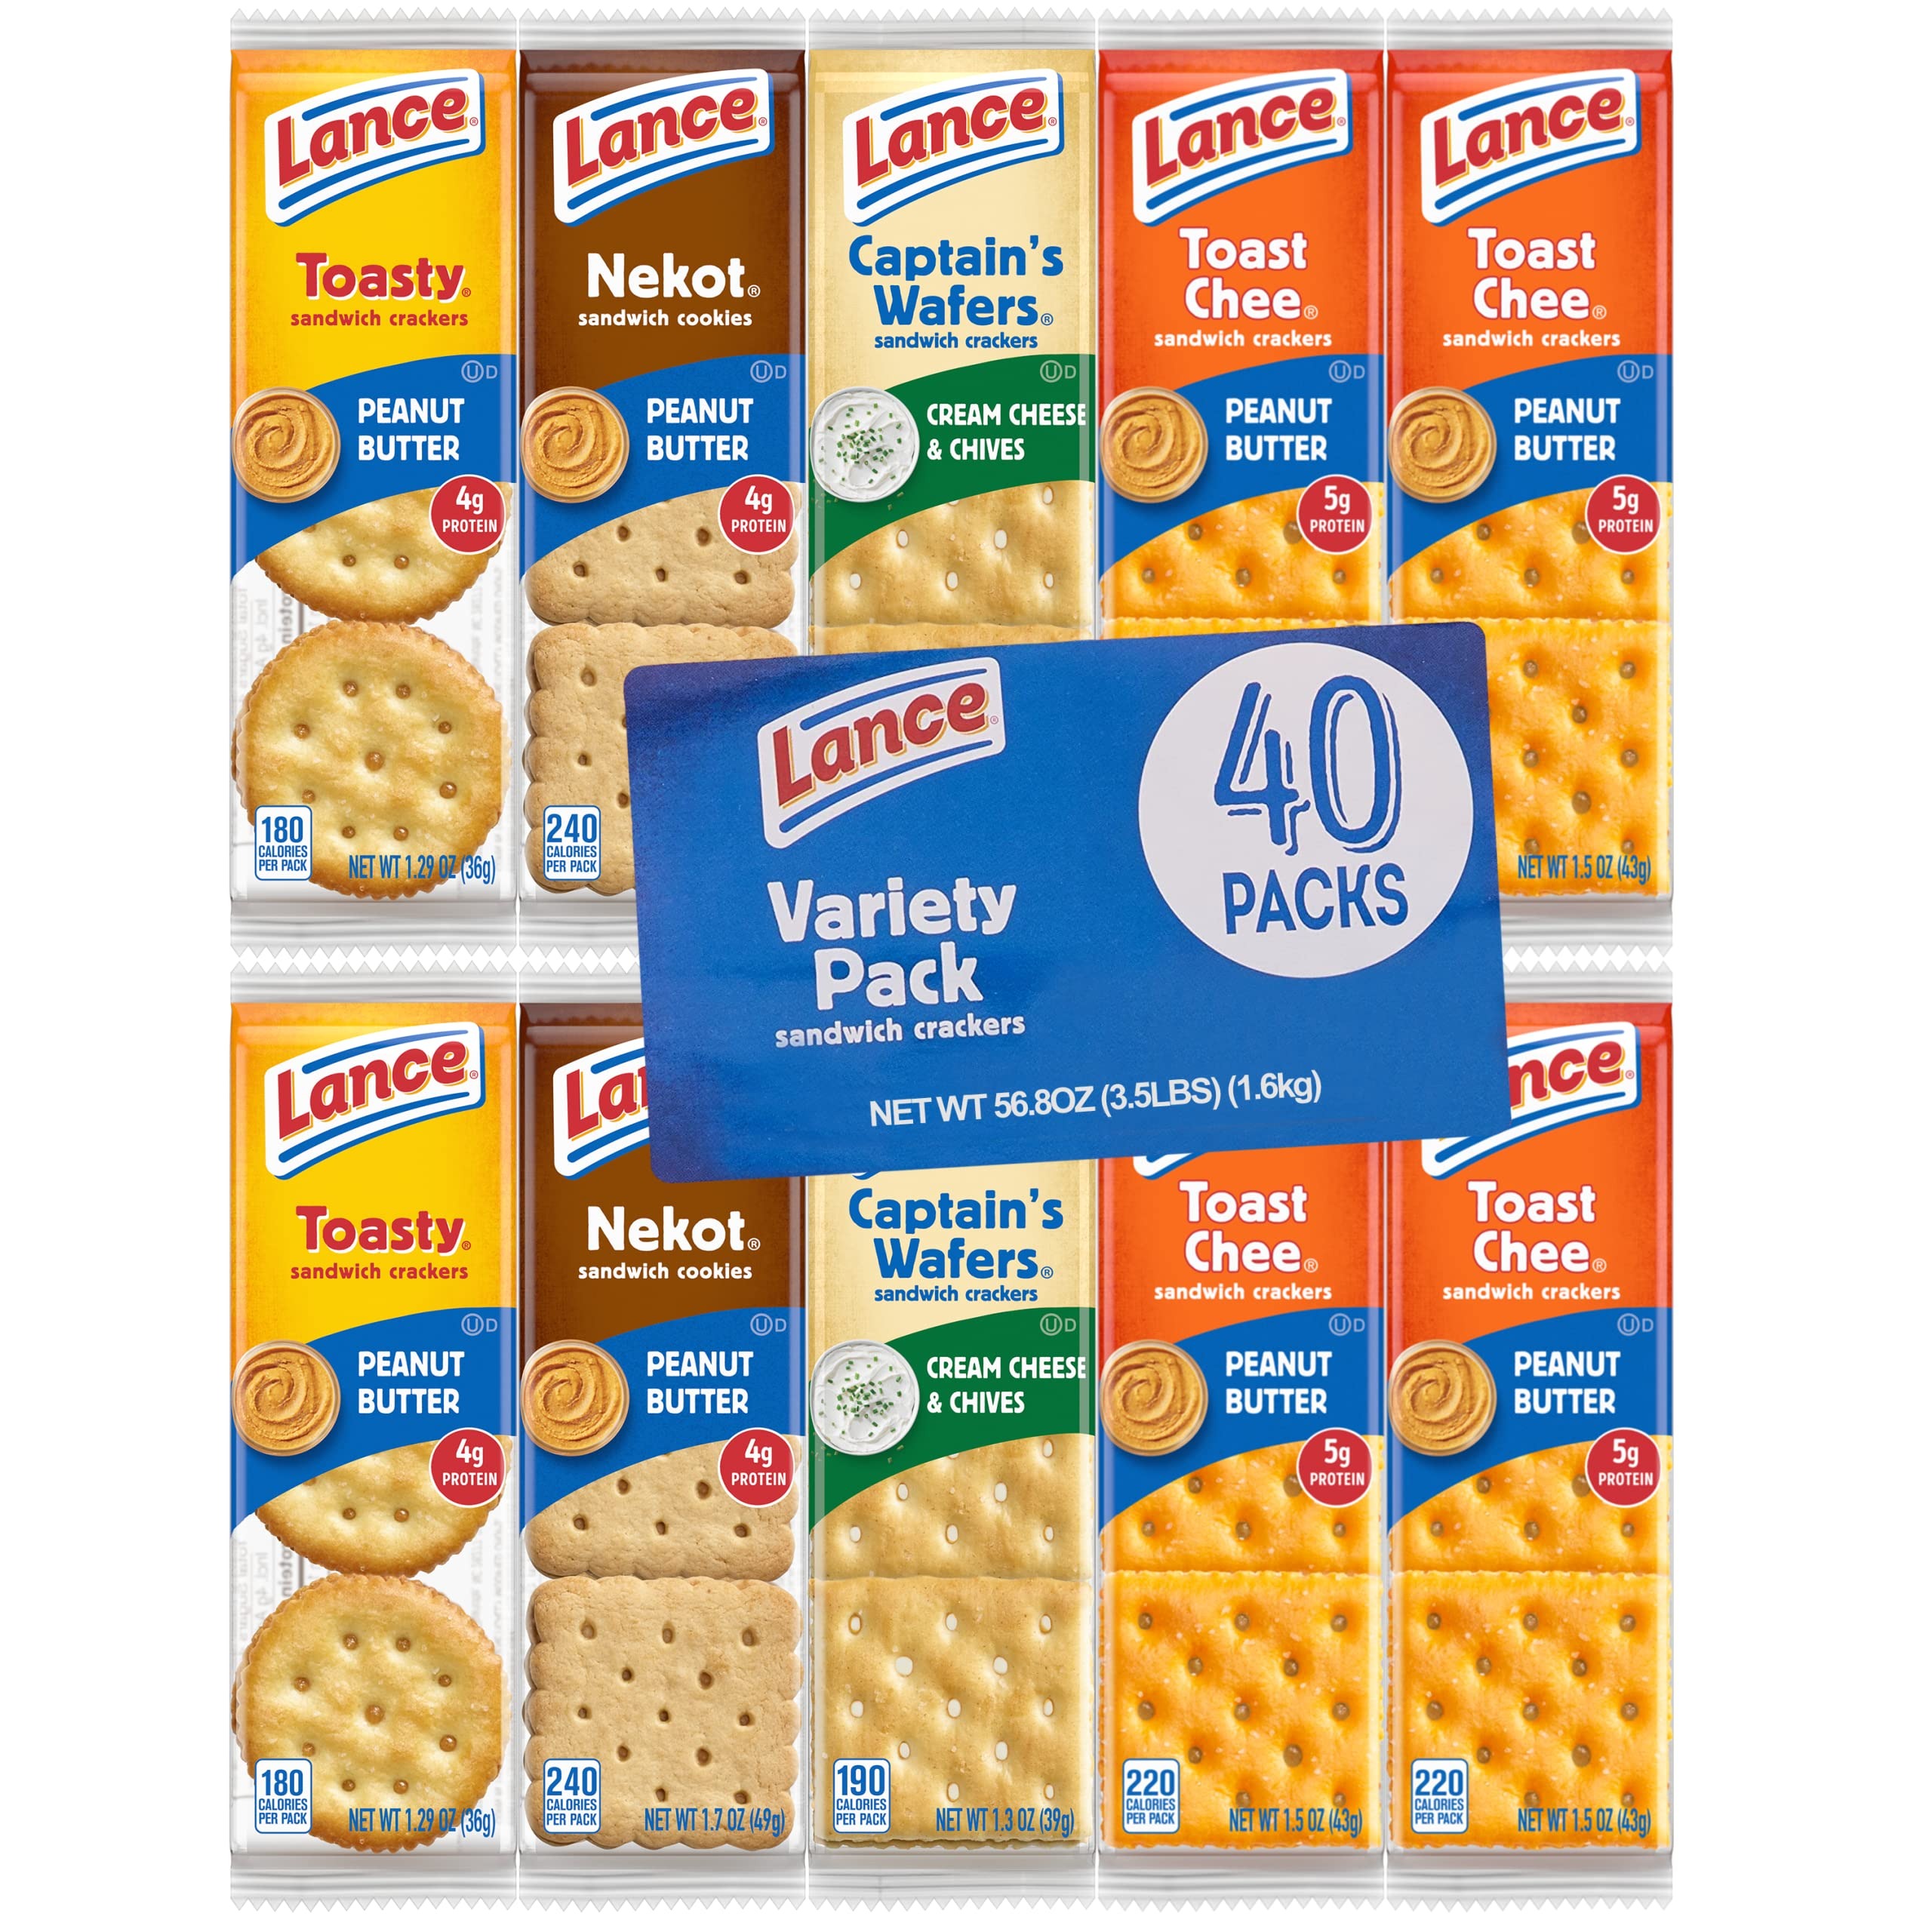
Item Name: Lance Sandwich Cracker Variety Pack (40 Count) (Pack of 2)
Bullet Point 1: ToastChee Crackers with Real Peanut Butter
Bullet Point 2: ToastChee Crackers with Cheddar
Bullet Point 3: Toasty Crackers with Real Peanut Butter
Bullet Point 4: Captain's Wafers with Cream Cheese & Chives
Product Description: Feeling snacky? Treat your taste buds to a savory snack when you're on the go. This variety pack features four combinations of delicious flavors: ToastChee Crackers with Real Peanut Butter, Captain's Wafers with Cream Cheese & Chives, Toasty Crackers with Real Peanut Butter, and ToastChee Crackers with Real Cheddar Cheese. Extra packs of ToastChee Crackers with Real Peanut Butter are included in this variety pack, because there's just something about these lightly flavored cheese crackers with creamy delicious peanut butter in the middle that keeps people coming back for more. Whether you're stocking up the pantry at the home or office, these packs of crackers are easy to throw into your purse, gym bag, school lunch or brief case. Fresh and delicious, Lance snack packs are great for vending, too.
Value: 113.6
Unit: Ounce

Price: 35.835